Bugti Stadium

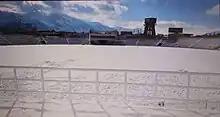
View of the stadium after snowfall.

The first recorded match on the ground was played on 29 October 1954. Until 1989, Bugti Stadium was known as the Racecourse Ground. It was used as a venue for a One Day International match between Pakistan and Zimbabwe in October 1996. Between 1954 and 2008, the ground hosted 22 first-class matches.